Mosque-Madrasa of Sultan Barquq

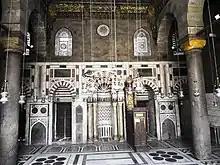

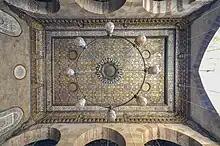

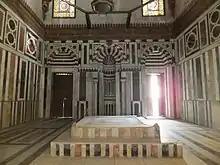

Like most Mamluk foundations, Barquq's religious complex served several functions at a time. The foundation deed states that the complex includes a Friday mosque, a madrasa that taught the four Sunni madhhabs for 125 students, and a khanqah (a monastery-type institution for Sufis) for 60 Sufis. The overall design and decoration resembles that of the larger and earlier Mosque-Madrasa of Sultan Hassan. The building also includes a mausoleum whose dome is visible from the street. Barquq had the remains of his father moved and buried in the mausoleum of his complex when it was completed. Barquq himself, however, later wished to be buried in a new mausoleum in the Northern Cemetery of Cairo, a task completed by his son Faraj.